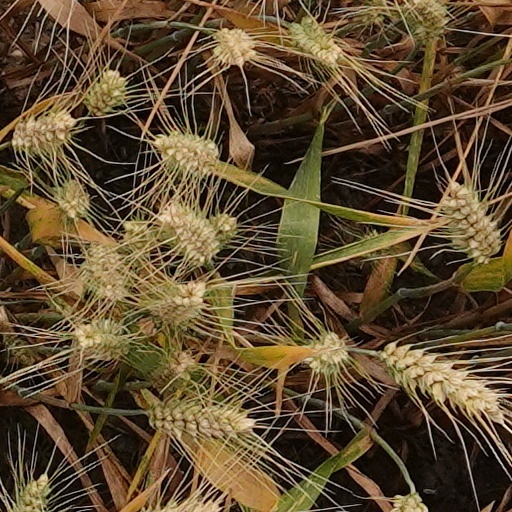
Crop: wheat